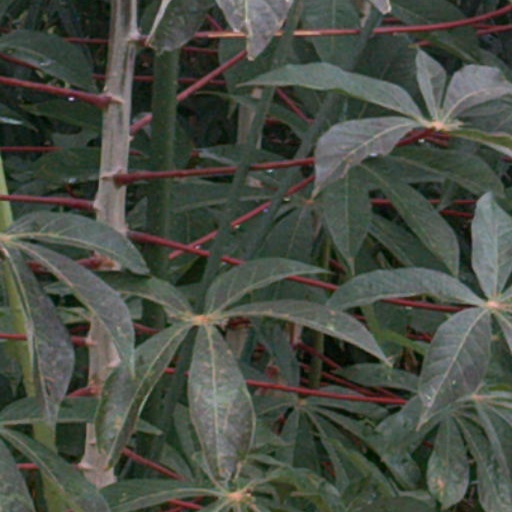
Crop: cassava